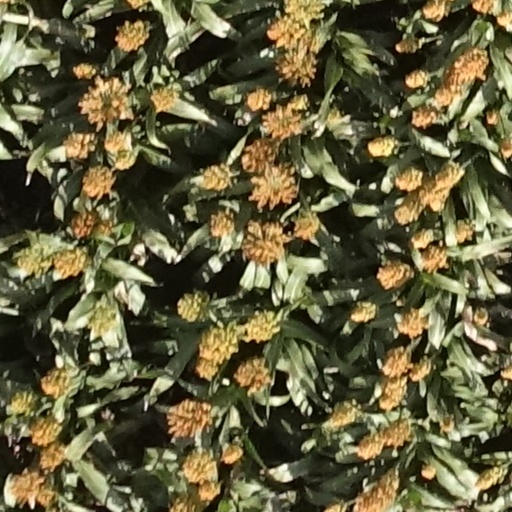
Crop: sorghum